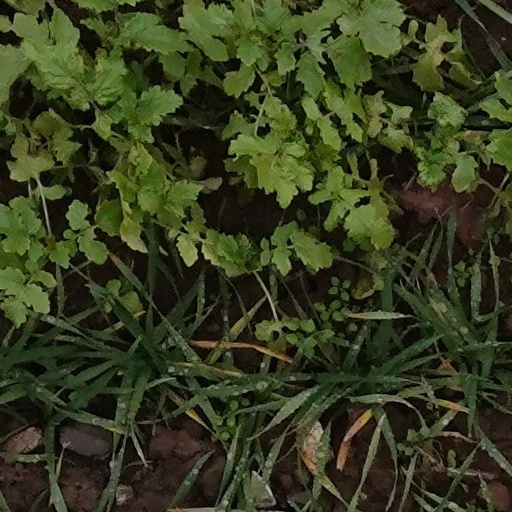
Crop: wheat